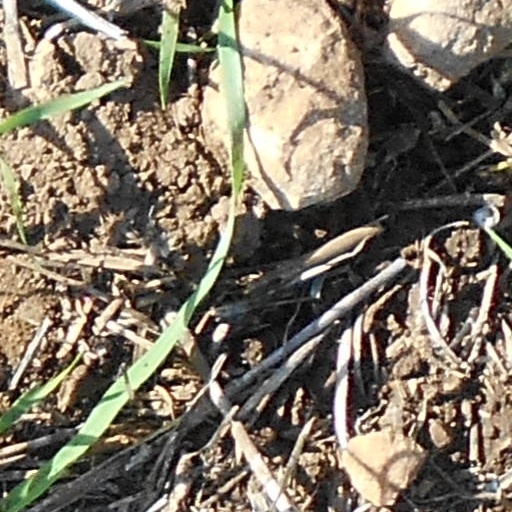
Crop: wheat